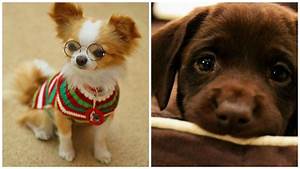
Label: dog